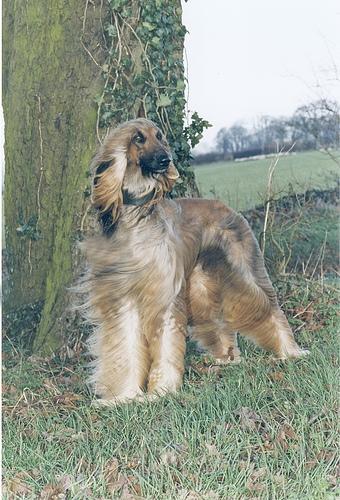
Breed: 222-n000013-Afghan_hound